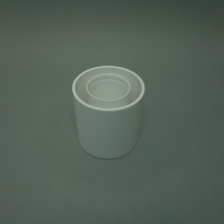
Color: white/transparent
Cap type: standard cap